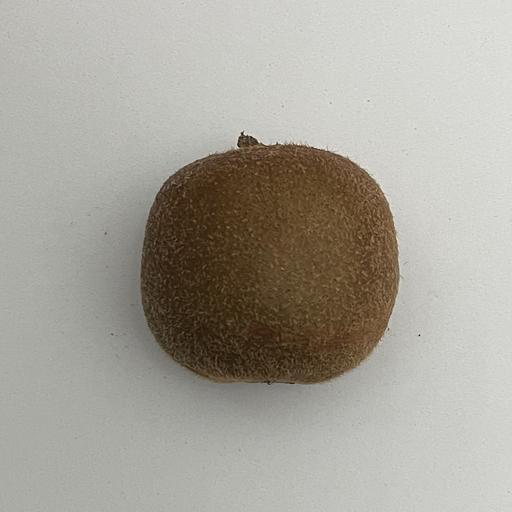
Crop type: Kiwi